1985 Election Day floods

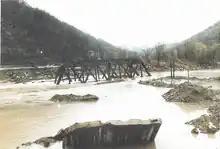
Destroyed railroad and highway bridge in Rowlesburg, West Virginia

After previously dry conditions, severe flooding also occurred in West Virginia, amplified by the mountainous terrain. Record discharge rates were observed at 25 gauging stations, and 27 stations along rivers were at least 100 year events, setting records along the Potomac and Monongahela rivers, among several others. While washing away large rocks, some streams changed their channels due to the high volume of water. Near Petersburg, the South Branch Potomac River crested at and produced a record discharge of , and the peak discharge at Franklin was nearly three times the previous record. At five of the six gauging stations along the Potomac, there were new records for discharge rates. Along the Potomac, the floodwaters collected behind dams, causing 21 to exceed the capacity designed to withstand a 100-year flood. All five stations along the Greenbrier River recorded a new record discharge rate, as did all five along the Tygart Valley River. The flash flooding caused the Bloomington Reservoir to rise in 30 hours. Several caves were flooded, causing high amounts of erosion and damaging some speleothems. After the flooding, Mystic Cave in Pendleton County had tree branches wedged into the ceiling and a layer of sand on the floor.